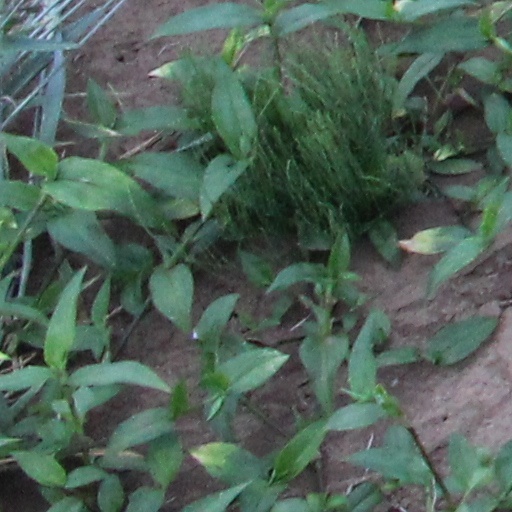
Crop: wheat